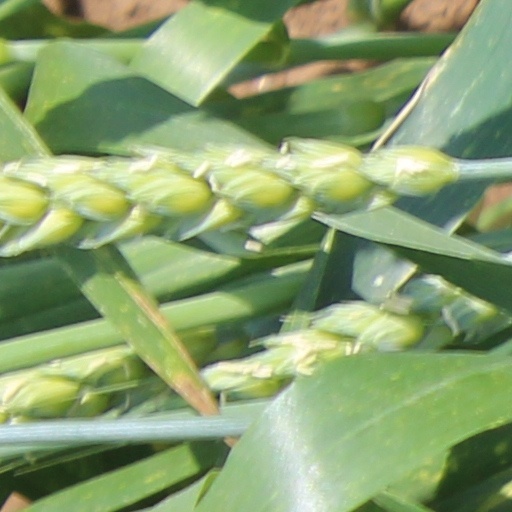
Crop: wheat